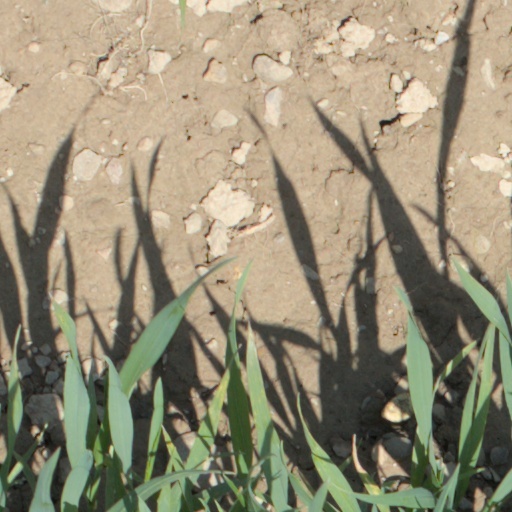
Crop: wheat